HM Prison Chelmsford

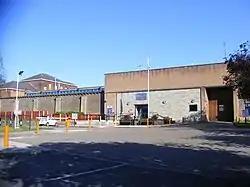

HM Prison Chelmsford is a Category B men's prison and Young Offenders Institution, located in Chelmsford, Essex, England. The prison is operated by His Majesty's Prison Service.